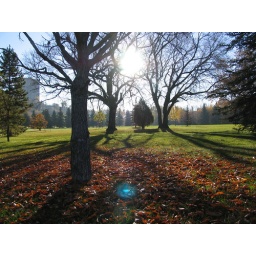
bare trees again, this is where i xc ski in the winter..